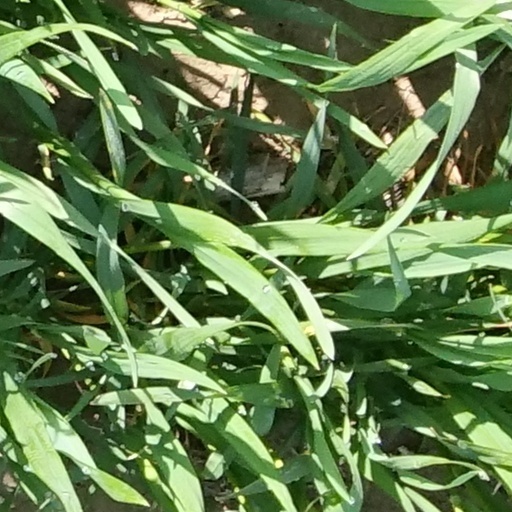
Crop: wheat